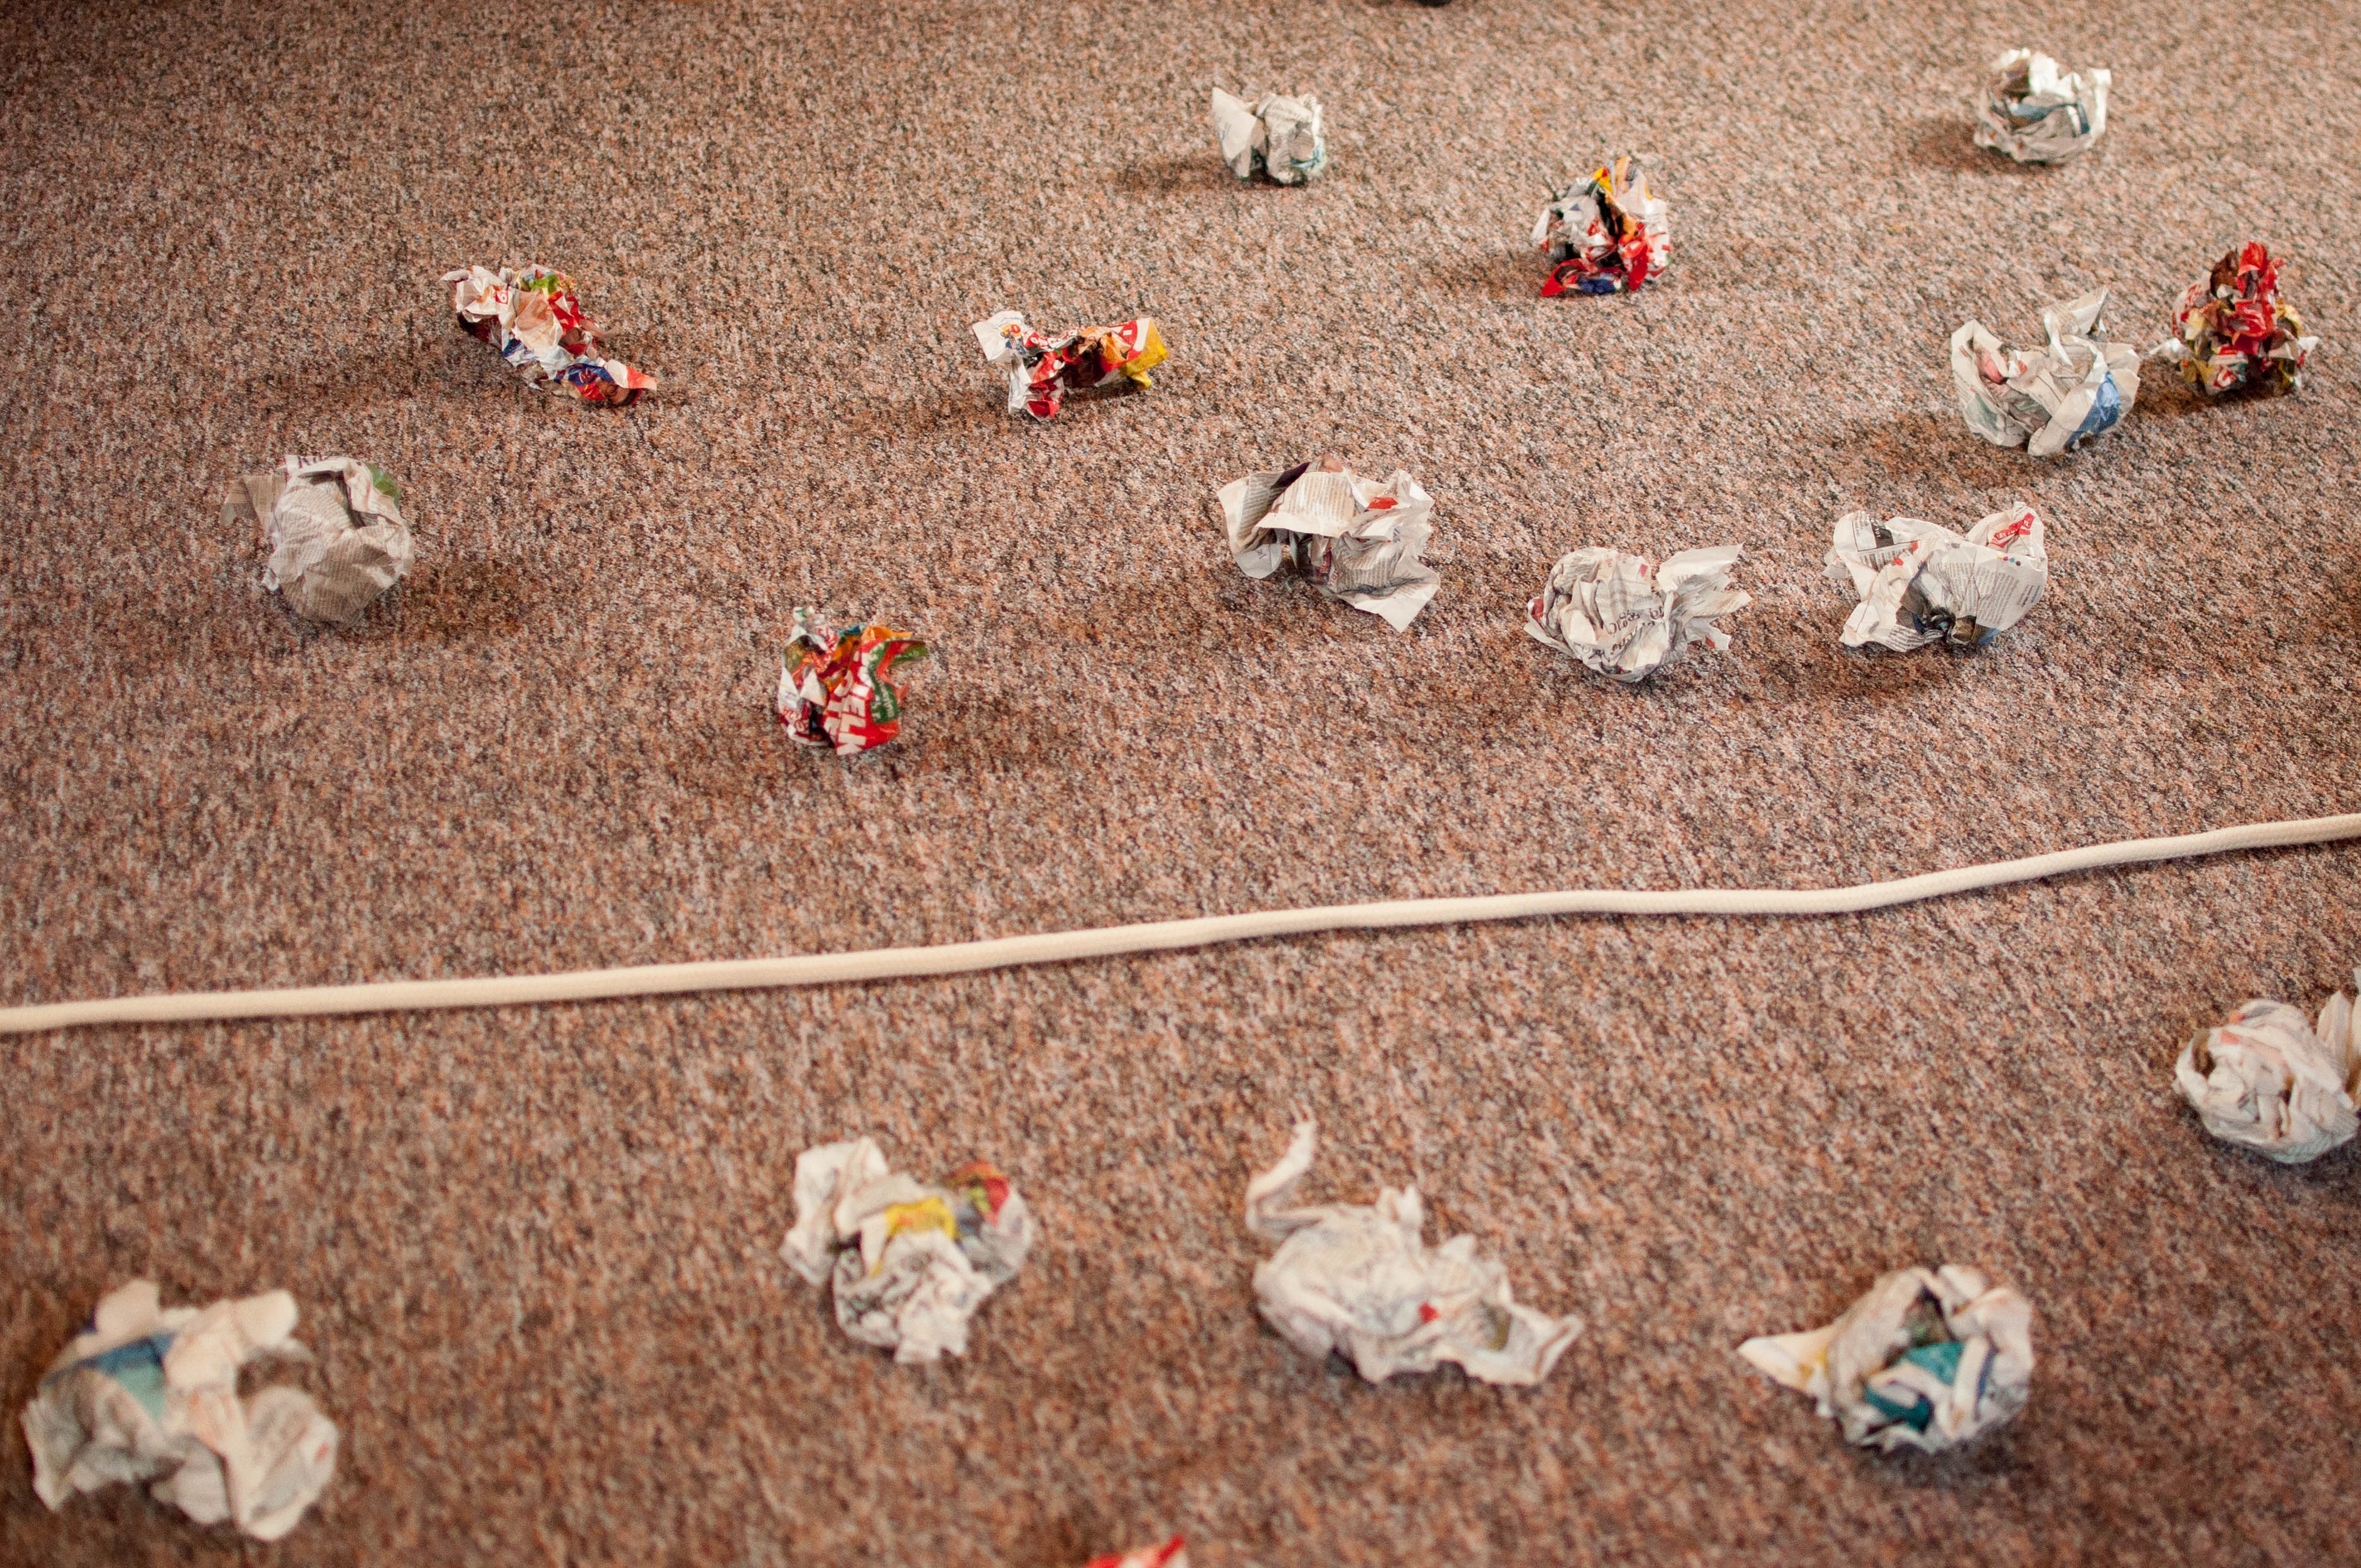
sand, game, play, paper, twine, garbage, by participating in